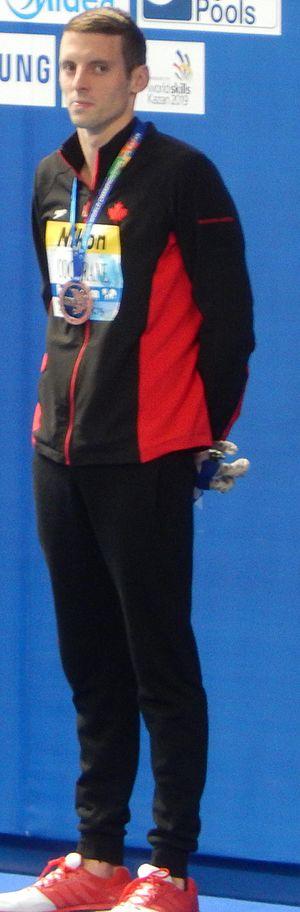
Ryan Cochrane est un nageur canadien né le 29 octobre 1988 à Victoria. Il est spécialisé en nage libre.